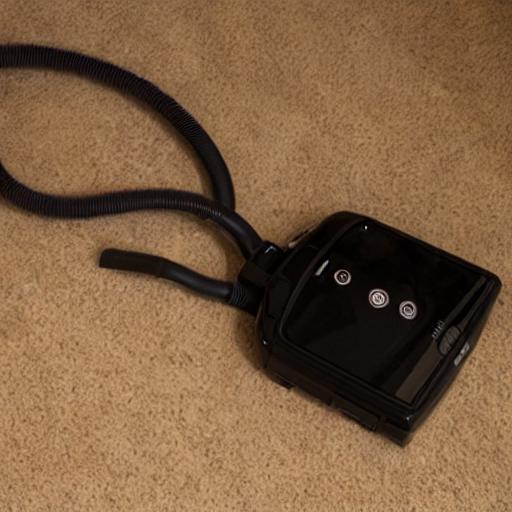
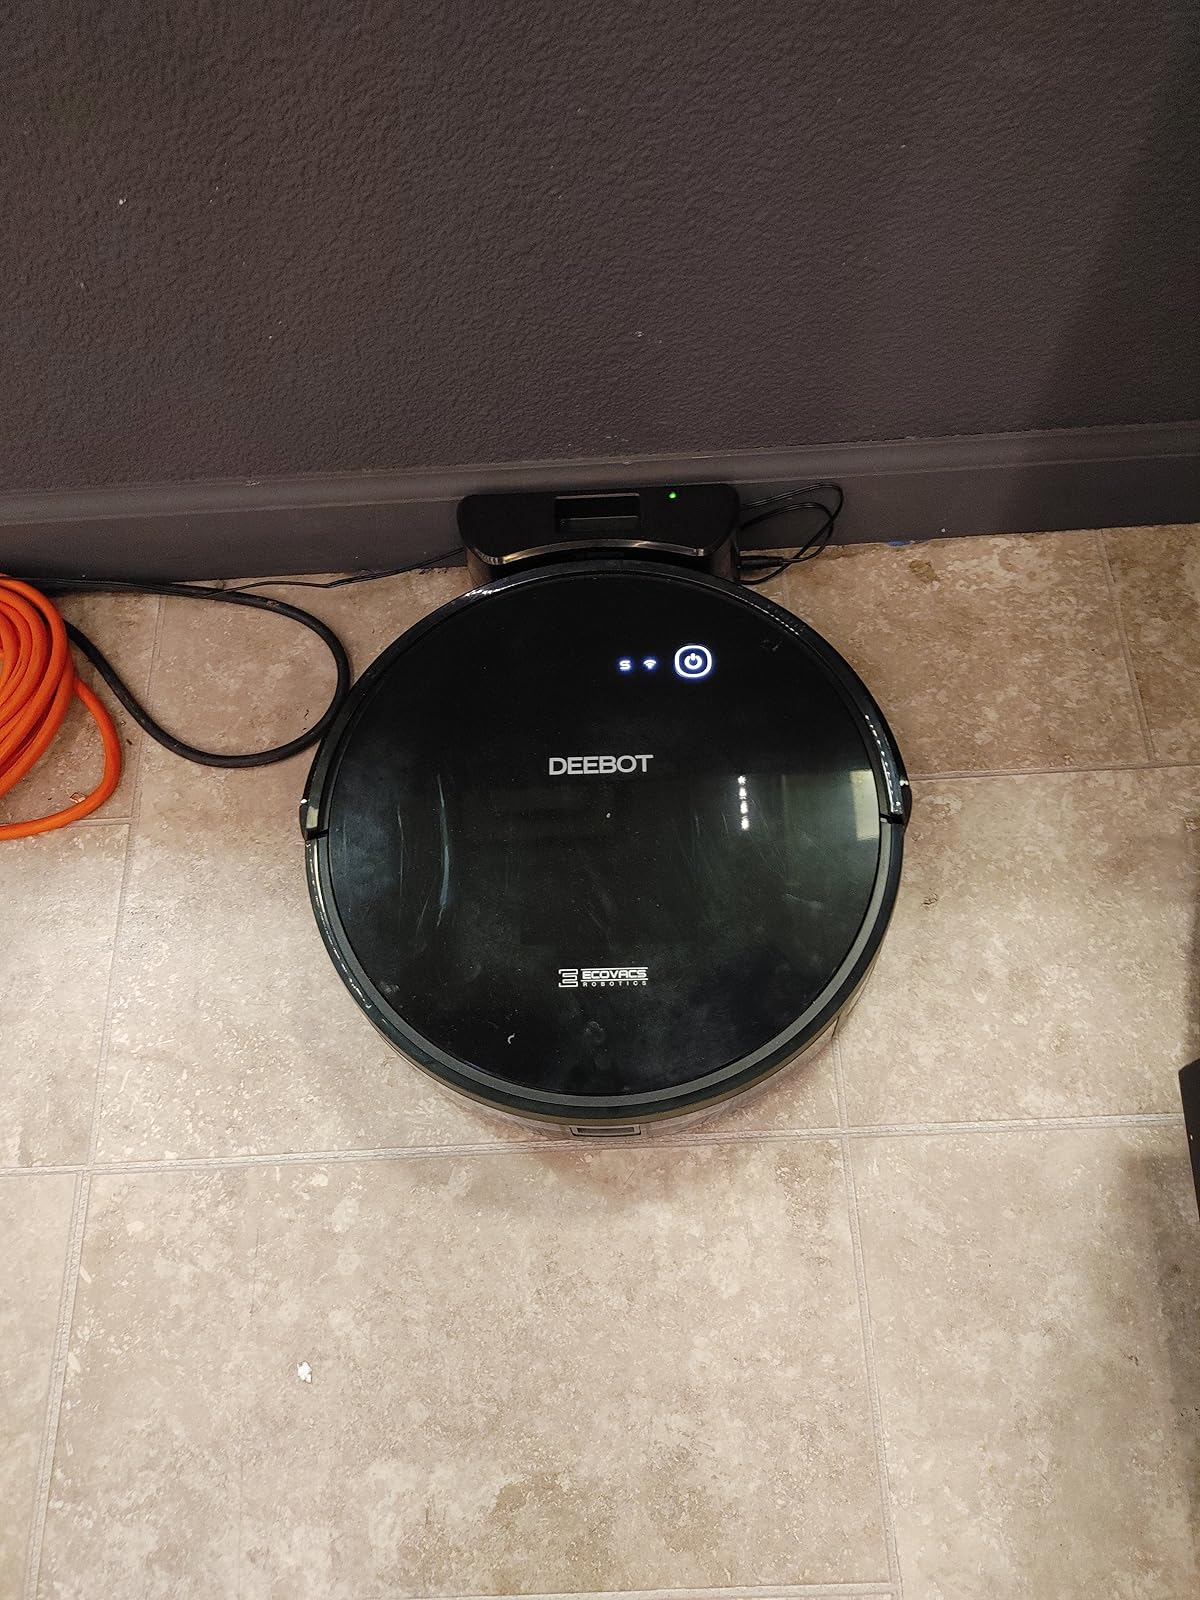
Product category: items_vacuum
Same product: no